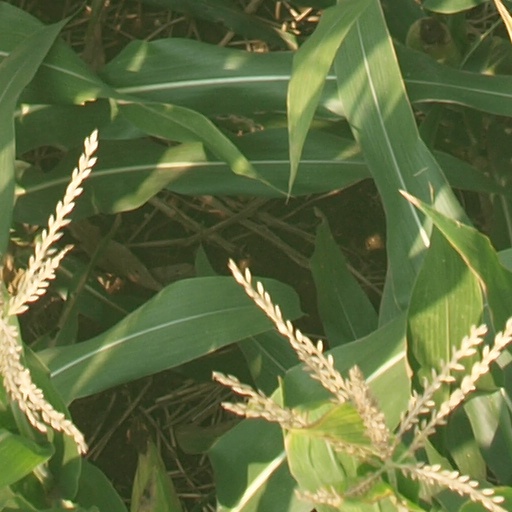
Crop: maize; corn